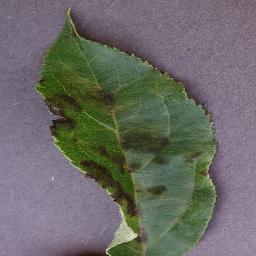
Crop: apple
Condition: scab